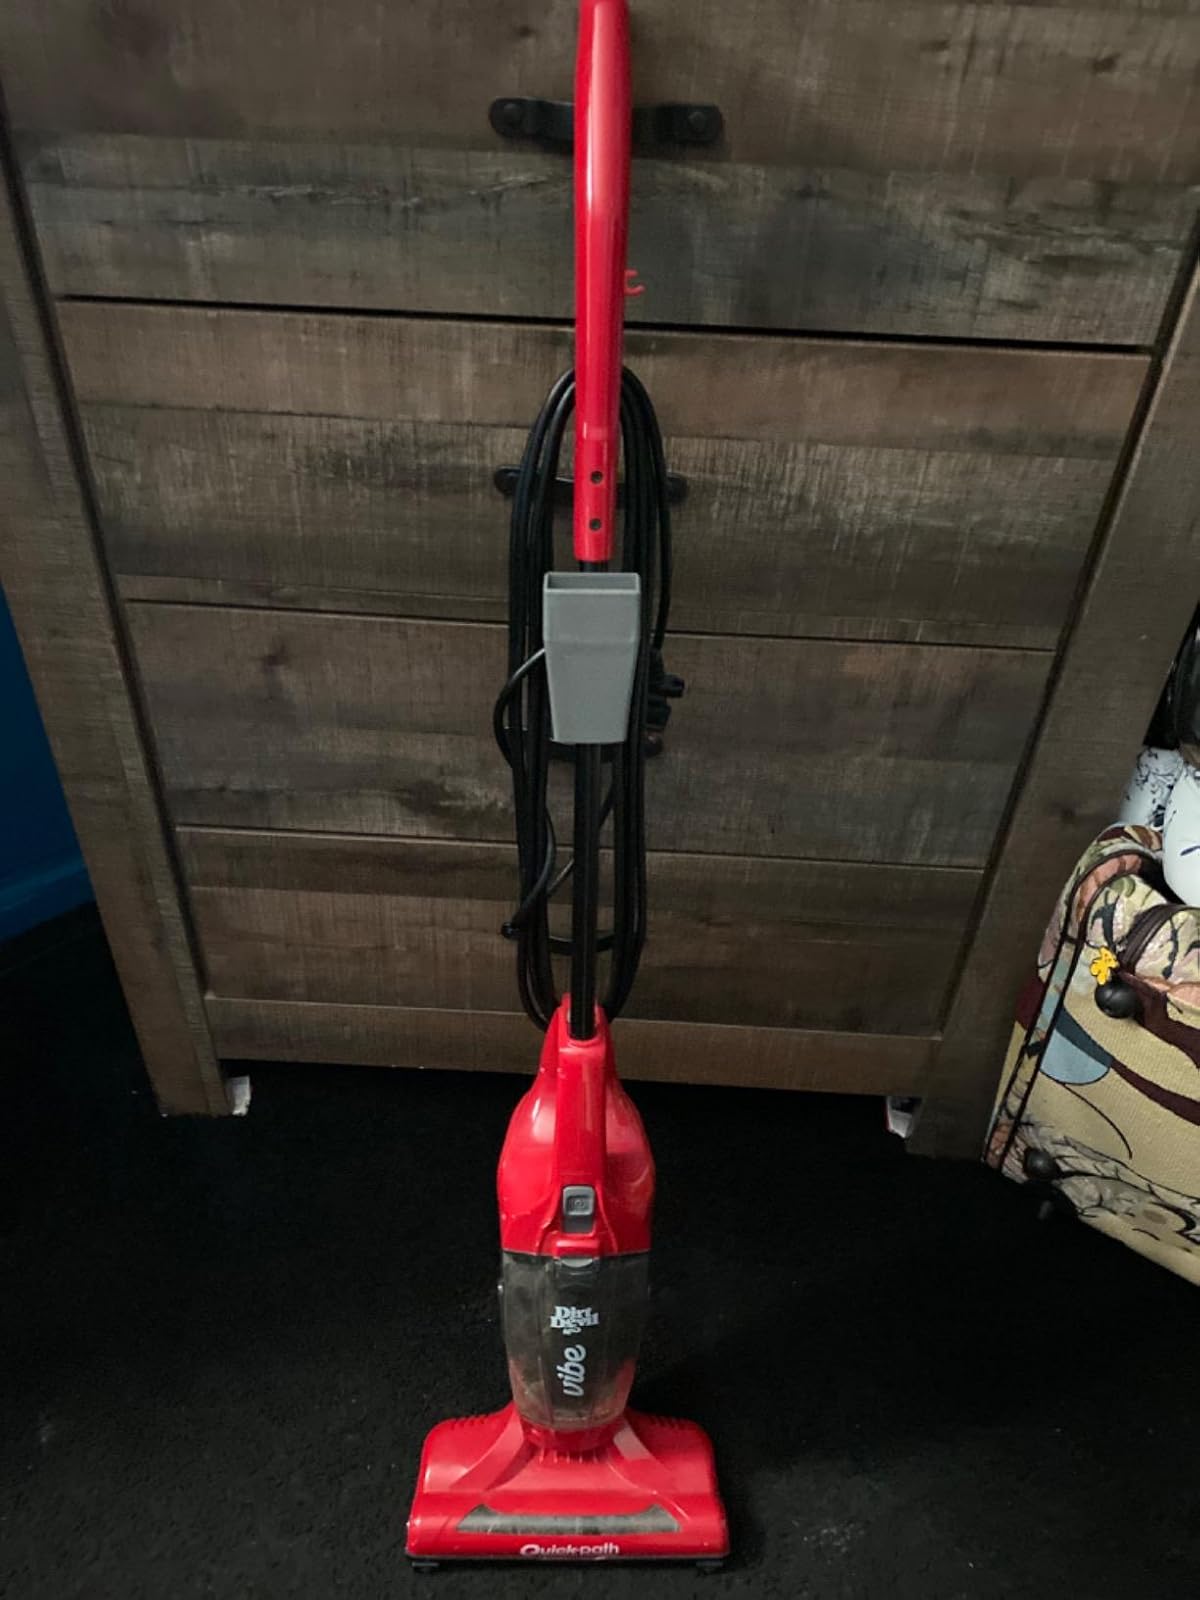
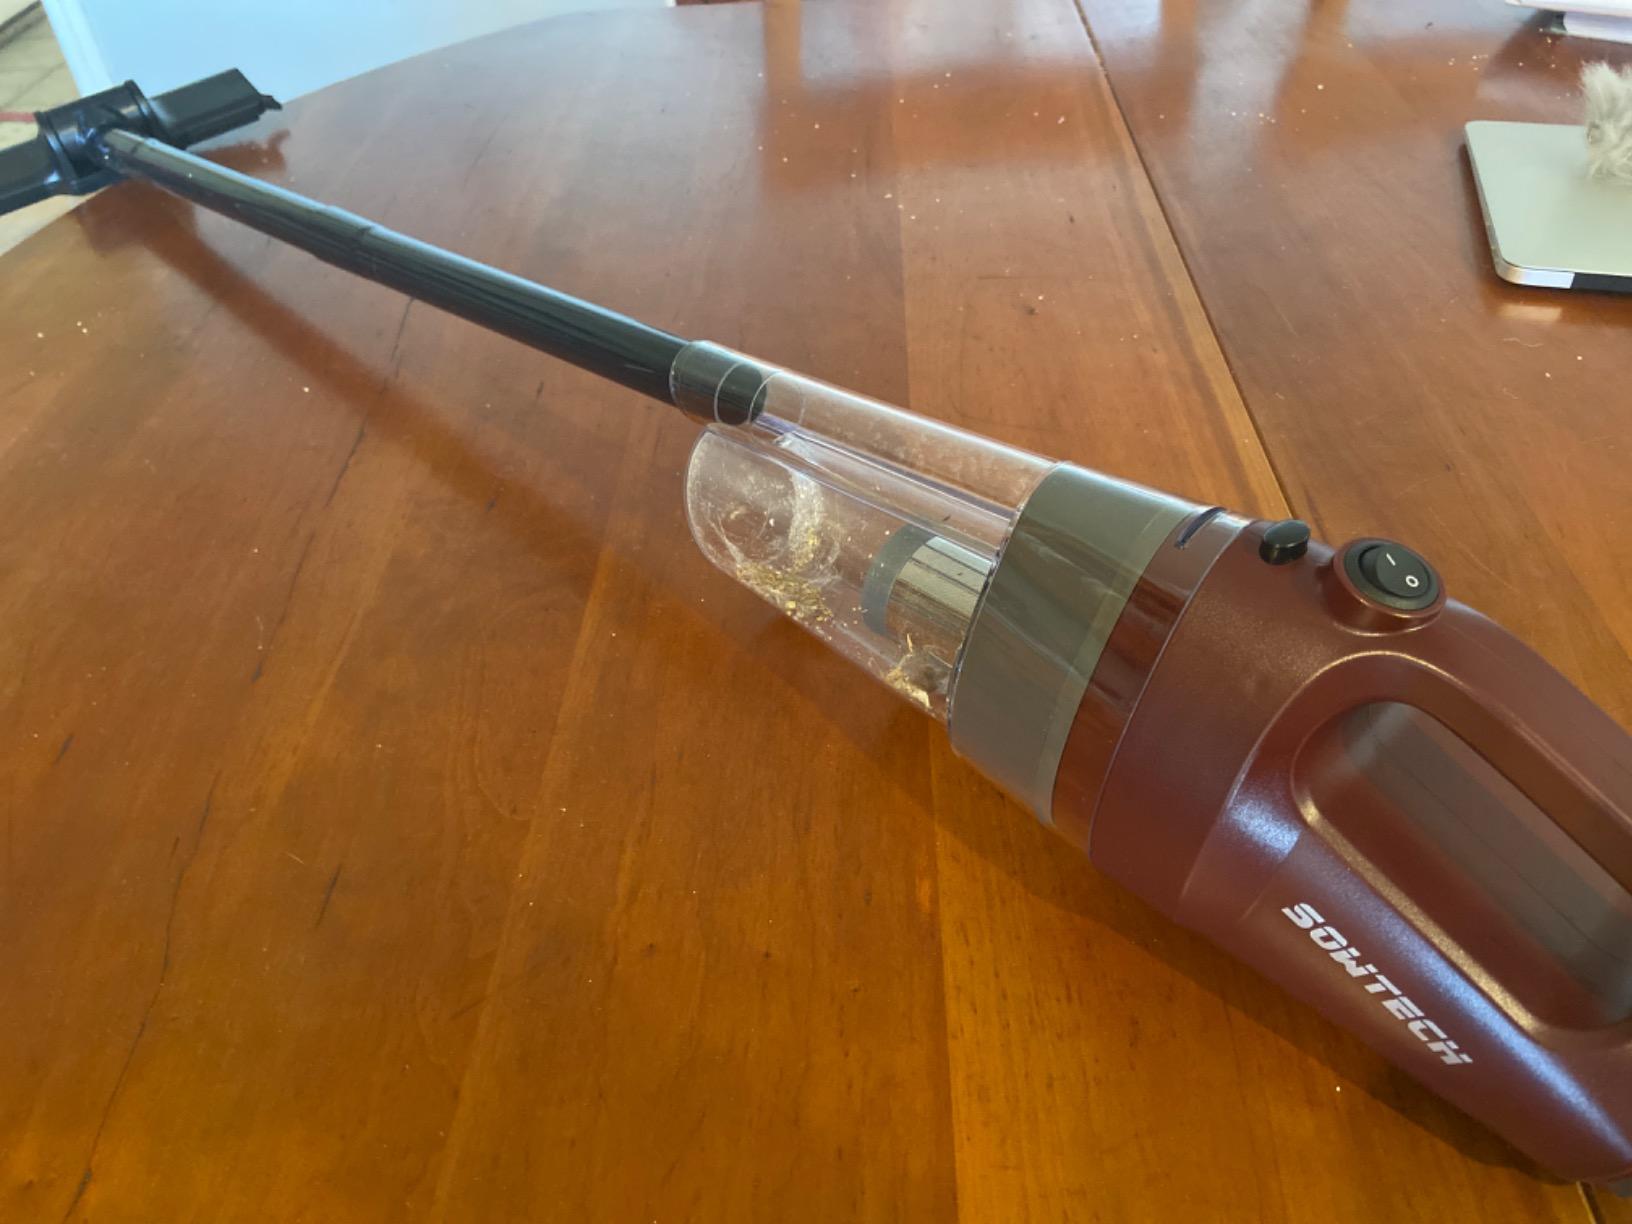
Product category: items_vacuum
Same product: no